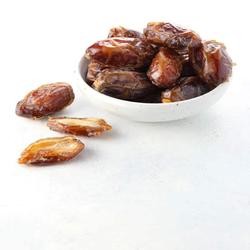
Label: Dates